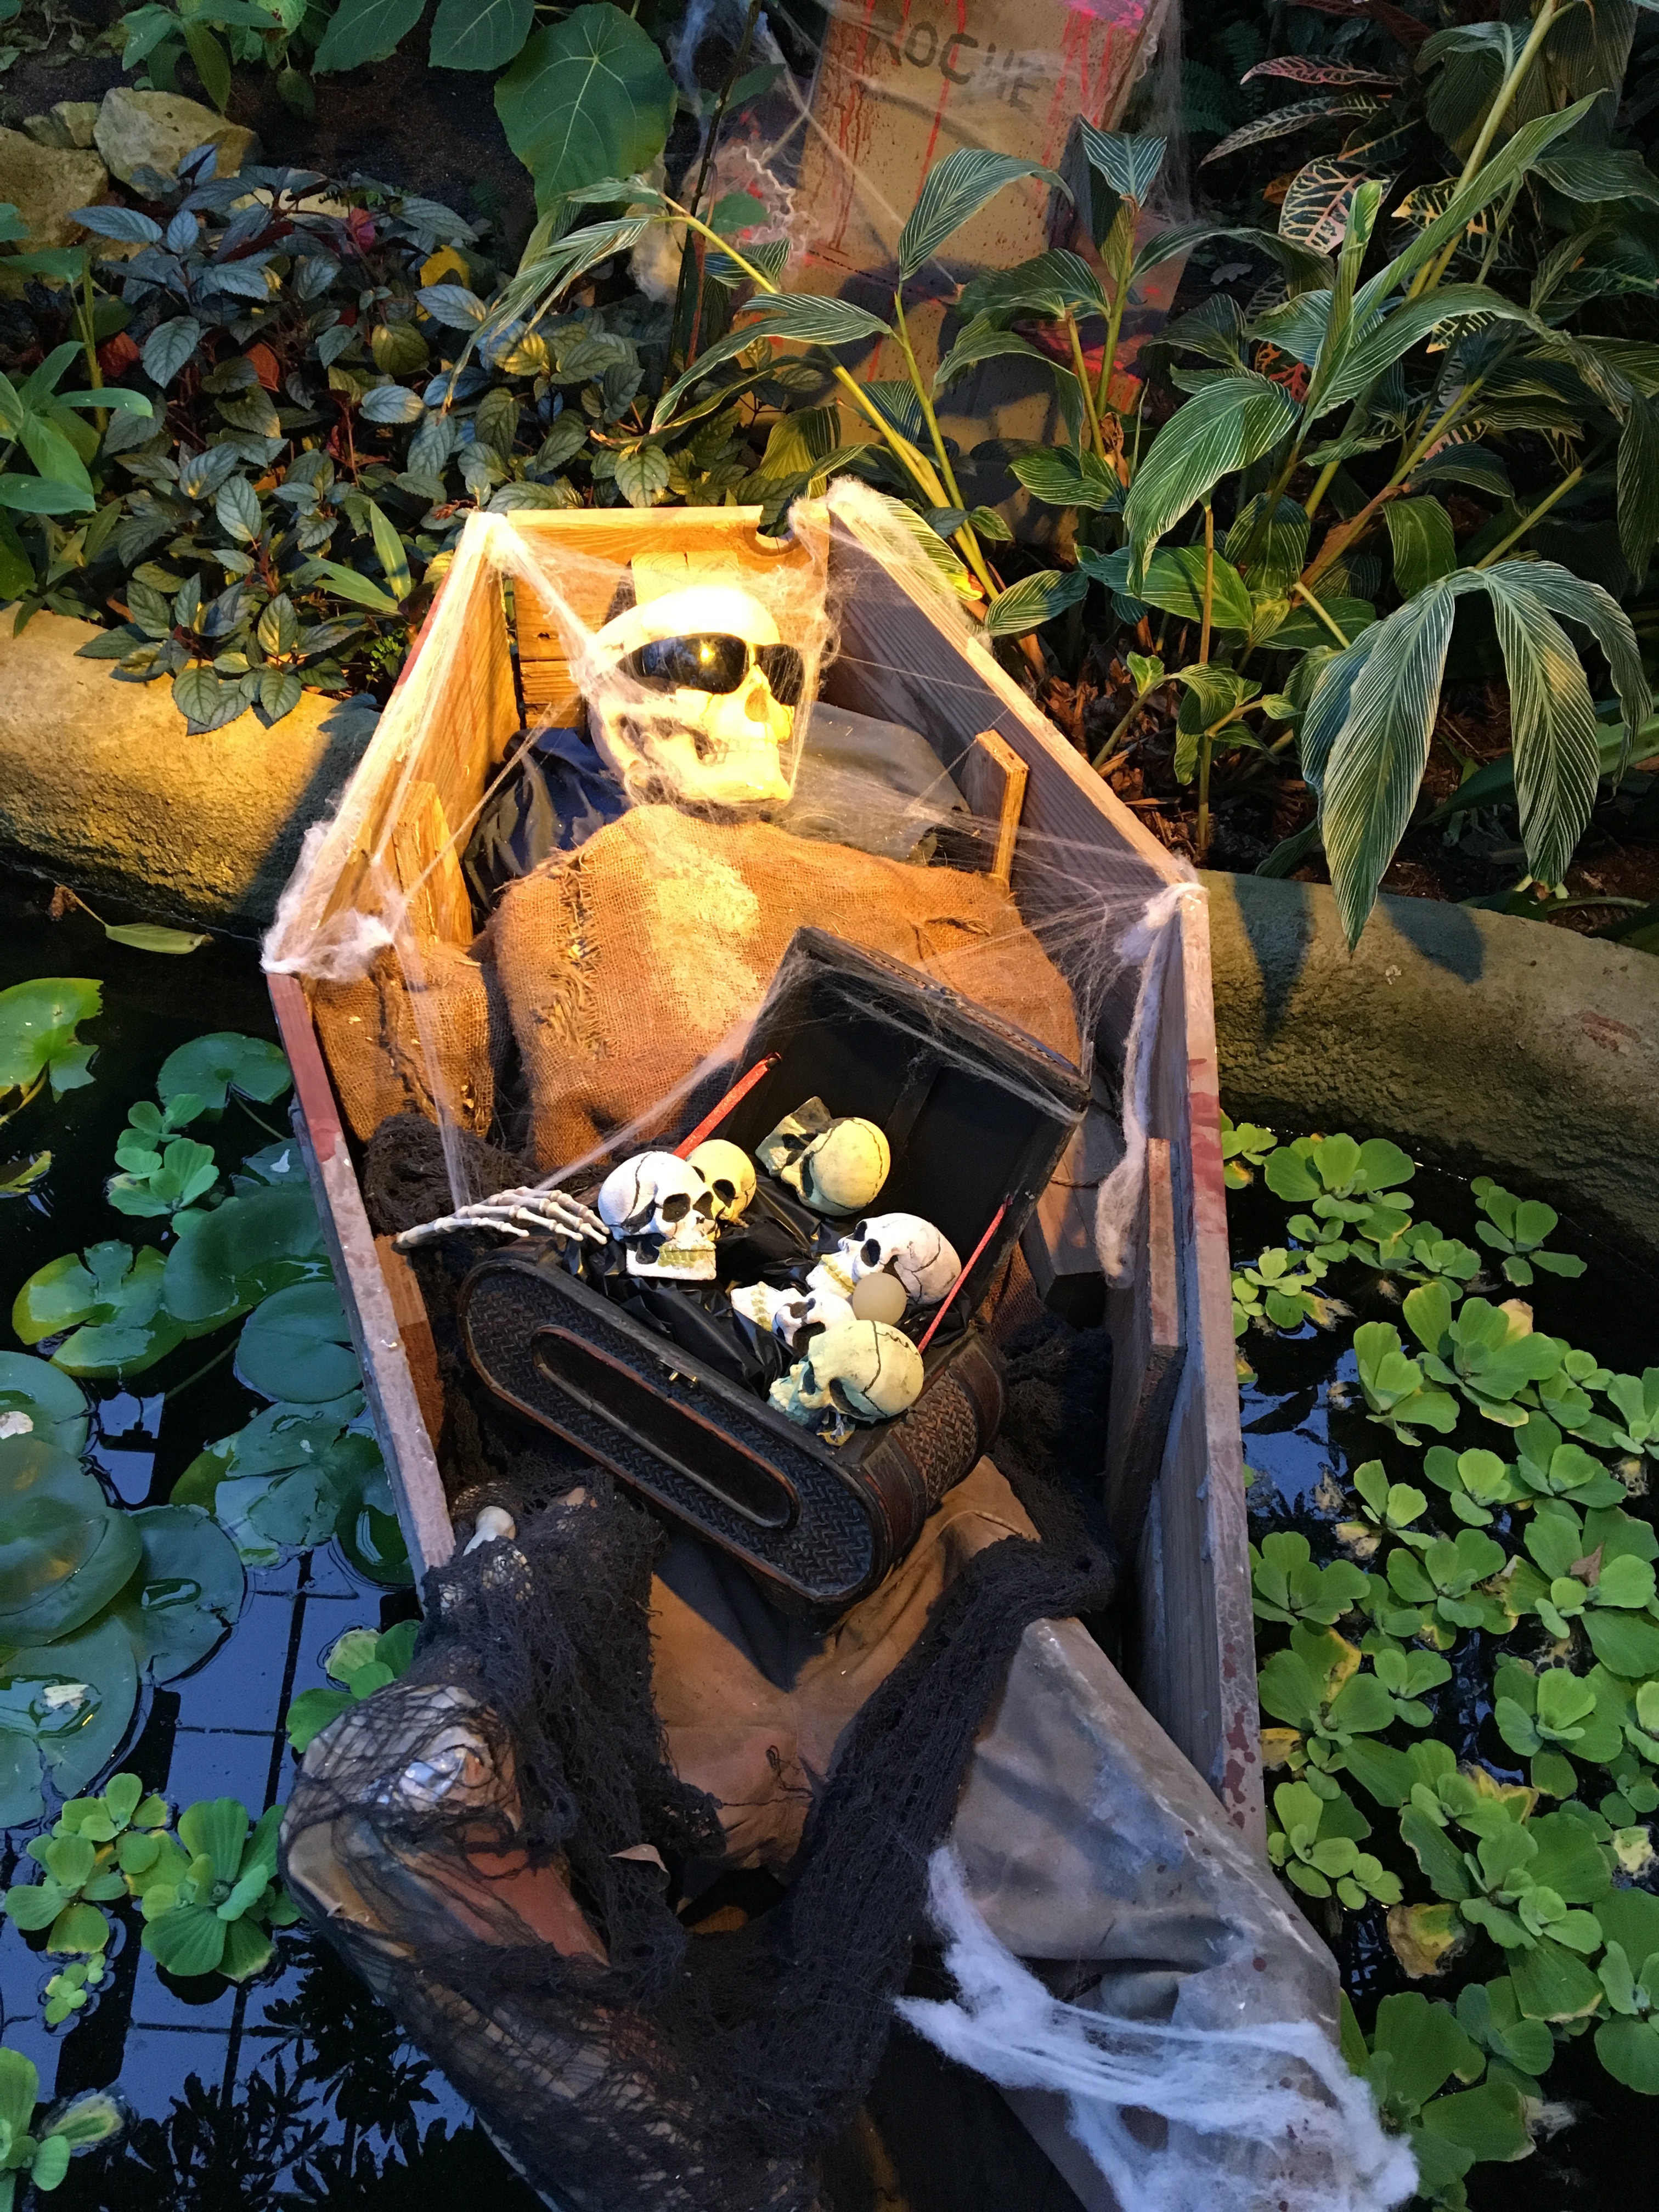
nature, leaf, flower, spooky, pond, jungle, autumn, halloween, backyard, botany, garden, decor, october, water feature, coffin